Darkspawn

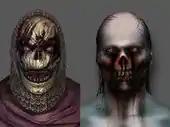
Side by side comparison of a hurlock character from "Origins", and concept art of the redesigned hurlock. The latter's more humanlike appearance is intended to trigger strong empathetic responses from players.

The art style for the Darkspawn were among the major aspects of the series' setting which was overhauled during the transition between "Origins" and "Dragon Age II". Early design work for Darkspawn in the "Dragon Age" universe was described in the "Art of Dragon Age: Inquisition" book as an "abominable" mash-up of twisted metal, chains and organic mass, literally signifying their corruption. According to Matt Goldman, who served as the art director for "Dragon Age II", the adoption of a generic art style for "Origins" was an actual design principle for the art team that worked on the game. Goldman decided that the art style for the "Dragon Age" series had to change as other fantasy works like "The Lord of the Rings" and "Conan the Barbarian" have more or less defined the "generic" style in the fantasy genre. Goldman noted that he was not in a decision making role for the previous game's art department, and believed that being generic is not "the most inspirational direction" for a team to follow. Matt Rhodes, who worked on concept art for the "Dragon Age" series, explained in a blog post that the decision to redesign the Darkspawn was necessary for a number of reasons; besides their unsatisfactory art style in "Origins", he cited the storytelling need to emphasize that the Taint is a severe sickness affecting people, and as a necessary retcon of the complex and intricate design of Darkspawn armor in "Origins" since the Taint is supposed to lead to brain decay, which results in a reduction of the victim's intelligence and sophistication. Rhodes acknowledged the divisive reception towards the redesign of the Darkspawn as a learning experience for the design team.